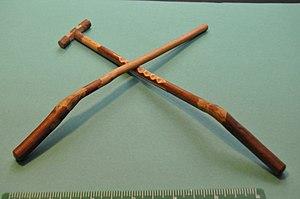
Le bozo-bozo est un instrument généralement en bois formé d'un manche entaillé à intervalles réguliers, d'un clou fixé à son extrémité et d'une hélice pouvant tourner autour du clou.